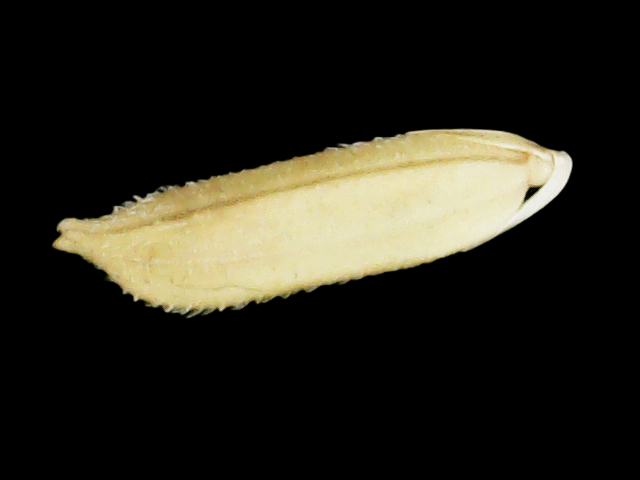
Rice variety: Binadhan11